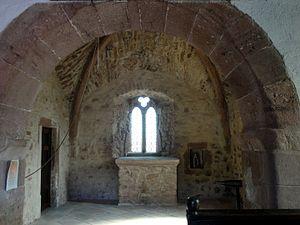
Alsace, Bas-Rhin, Wisches, Église Saint-Antoine (XIIIe-XVIe), actuellement chapelle de cimetière ((IA67013051).
Wisches est une commune française située dans le département du Bas-Rhin, en région Grand Est.